New York State Route 100

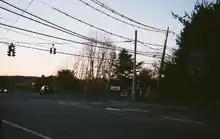
NY 100, NY 100A, and NY 100C near the Sprain Brook Parkway

NY 100 then branches off on its own again in Briarcliff Manor, with NY 9A continuing north as the Briarcliff–Peekskill Parkway and NY 100 continuing northeast on Saw Mill River Road, now a two-lane expressway, which roughly follows New York Central's old Putnam Division railroad. Many of the railroad's old stations can still be found along the highway. NY 100 passes through New Castle before meeting NY 133 and the Taconic State Parkway in the hamlet of Millwood, where it becomes a two-lane surface road. NY 100 continues into the town of Yorktown, passing by the hamlet of Kitchawan. NY 100 then crosses the Croton Reservoir on Pines Bridge. After crossing the reservoir, NY 118 splits off to the west on Saw Mill River Road, while NY 100 continues northeast, now called Somerstown Turnpike.